Macintosh LC II

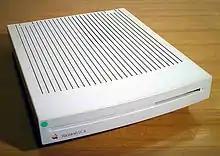
Macintosh LC II

The Macintosh LC II is a personal computer designed, manufactured, and sold by Apple Computer from March 1992 to March 1993. The LC II succeeded the LC which would be discontinued, replacing its Motorola 68020 processor with a 68030 and increasing the onboard memory to 4 MB. The LC II was priced at US$1,699, fully $800 less than the original LC when it was introduced.